Two of the Earthly Branches

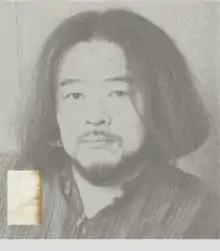
HE XUNTIAN

for string quartet, composed by He Xuntian in 1983.